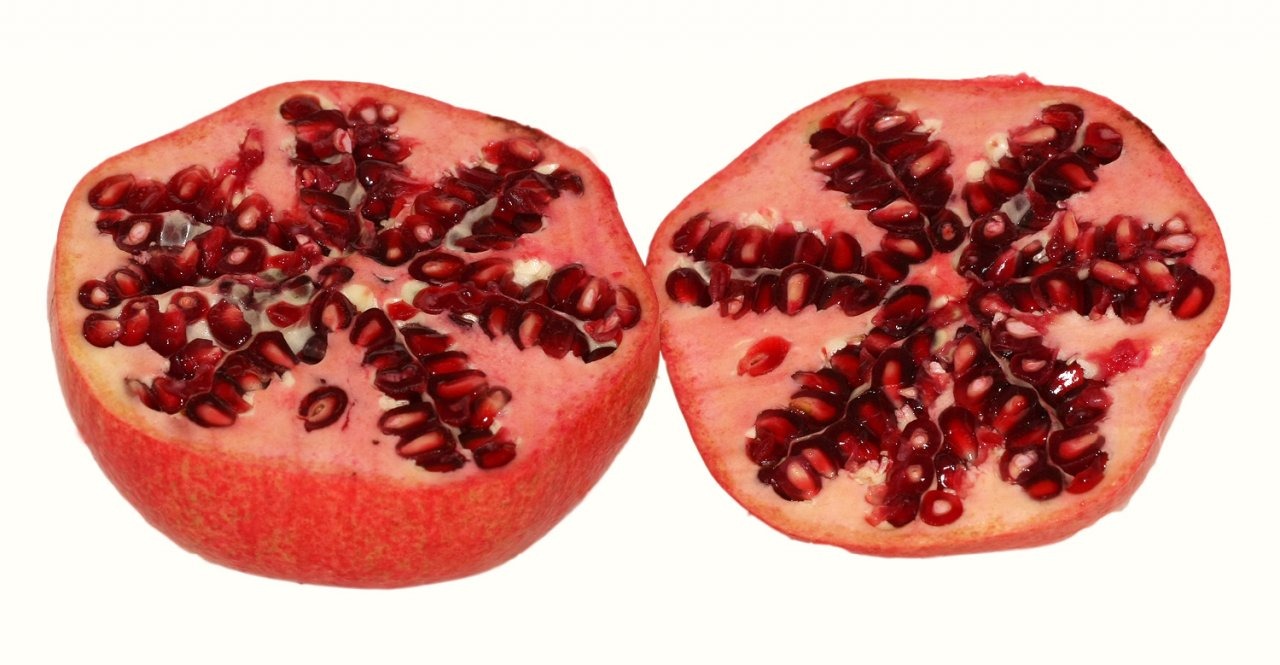
plant, fruit, berry, sweet, food, produce, recipe, healthy, eat, delicious, pomegranate, vitamins, punica granatum, frutti di bosco, zante currant